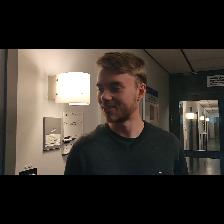
Label: Human